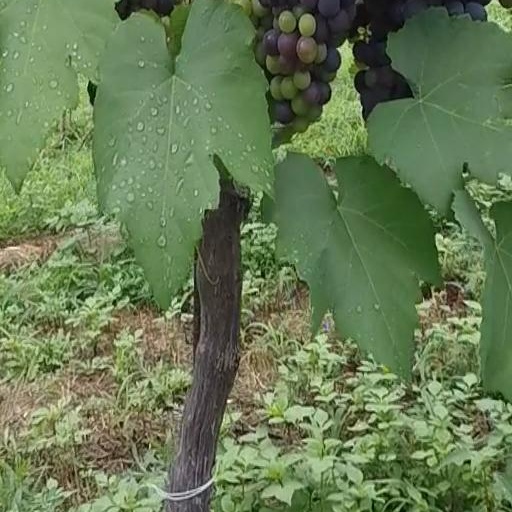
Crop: grape